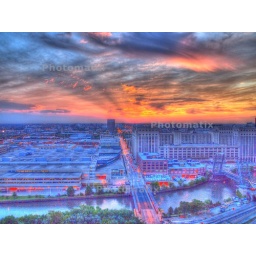
wider view of congress street and bridge repair work. Taken afternoon around 2pm.